Normanby River

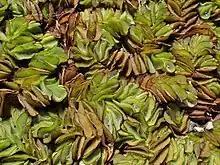
Salvinia molesta is a floating fern. It becomes a thick mat which can smother native aquatic plants, alter stream flow and deplete oxygen levels for aquatic organisms.

Together with the Laura River, the Normanby River system is the fourth largest river system in the Great Barrier Reef catchment, with the third largest mean annual discharge into the Reef. Consequently almost all scientific research into the flow and hydrology of the Normanby basin has been done with the health of the reef rather than the river "per se" in mind. The fact that the Normanby is completely free of dams means that Australian Government studies have used it as a model for the behaviour of rivers further south when they were in something closer to a virgin state.